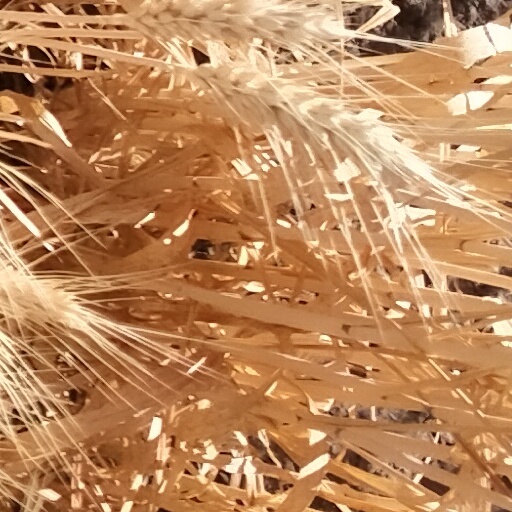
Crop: wheat